Ségur station

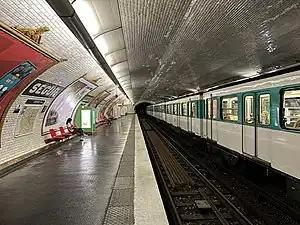
MF 67 at Ségur

Ségur is a station on Line 10 of the Paris Métro. It is located on the border of the 7th arrondissement and 15th arrondissement. It is named after avenue de Ségur located 100 m northeast of the station. It was in turn named after Marquis Philippe Henri de Ségur, a Marshall of France and Secretary of State for War from 1780 to 1787. The name "Ségur" is better known by the novels of his granddaughter by marriage, the Countess of Ségur (1799-1874), best known for her novel, Les Malheurs de Sophie"."